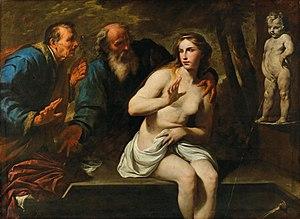
Andrea Vaccaro est un peintre italien baroque de l'école napolitaine qui imita le Caravage pour ses clairs-obscurs et le style de Guido Reni pour les traits des personnages sur les conseils de Massimo Stanzione. Son fils, Nicola Vaccaro, est également peintre.